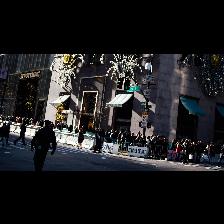
Label: Human